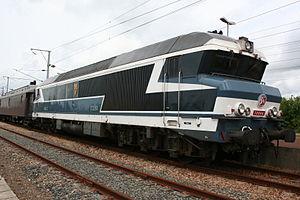
la CC 72084 en gare de Lison
Une locomotive est un véhicule ferroviaire qui fournit l'énergie motrice d'un train. L'adjectif substantivé est originaire du latin loco - « venant d'un lieu », ablatif de « locus », lieu - et du latin médiéval motivus, « qui provoque le mouvement ». Les machines à vapeur loco-motrices ont remplacé les machines à vapeur stationnaires chargées de faire remonter les trains de wagons de marchandises ou de voitures de voyageurs sur les plans inclinés des premières voies ferrées. Celles-ci complétaient la traction hippomobile sur les parties des voies sans déclivité, d'abord dans puis hors des mines, tandis que certains trains avançaient par gravité par exemple pour descendre le charbon des sorties des mines vers les canaux.
Les CC 72000 forment une série de locomotives Diesel-électriques, construites à 92 exemplaires, pour la Société nationale des chemins de fer français par Alsthom. Ce sont les locomotives Diesel les plus puissantes de la SNCF. Trente d'entre elles sont devenues des CC 72100, par remotorisation.